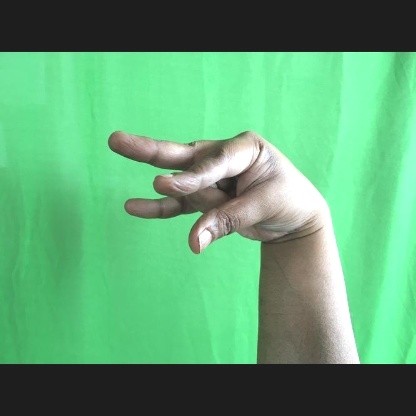
Mudra: Kangulam